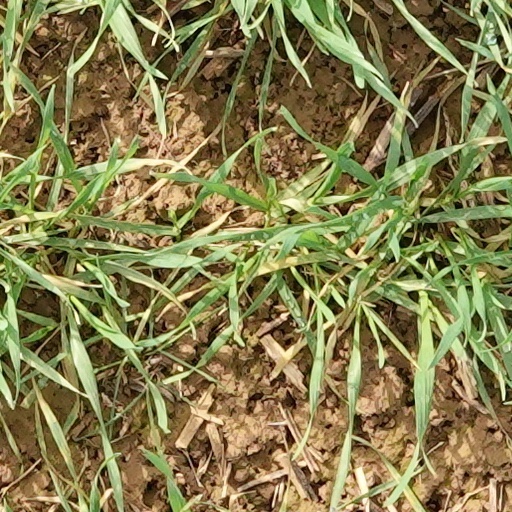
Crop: wheat